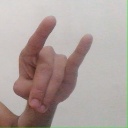
अक्षर: च